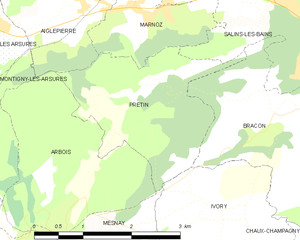
Pretin est une commune française située dans le département du Jura, en région Bourgogne-Franche-Comté.